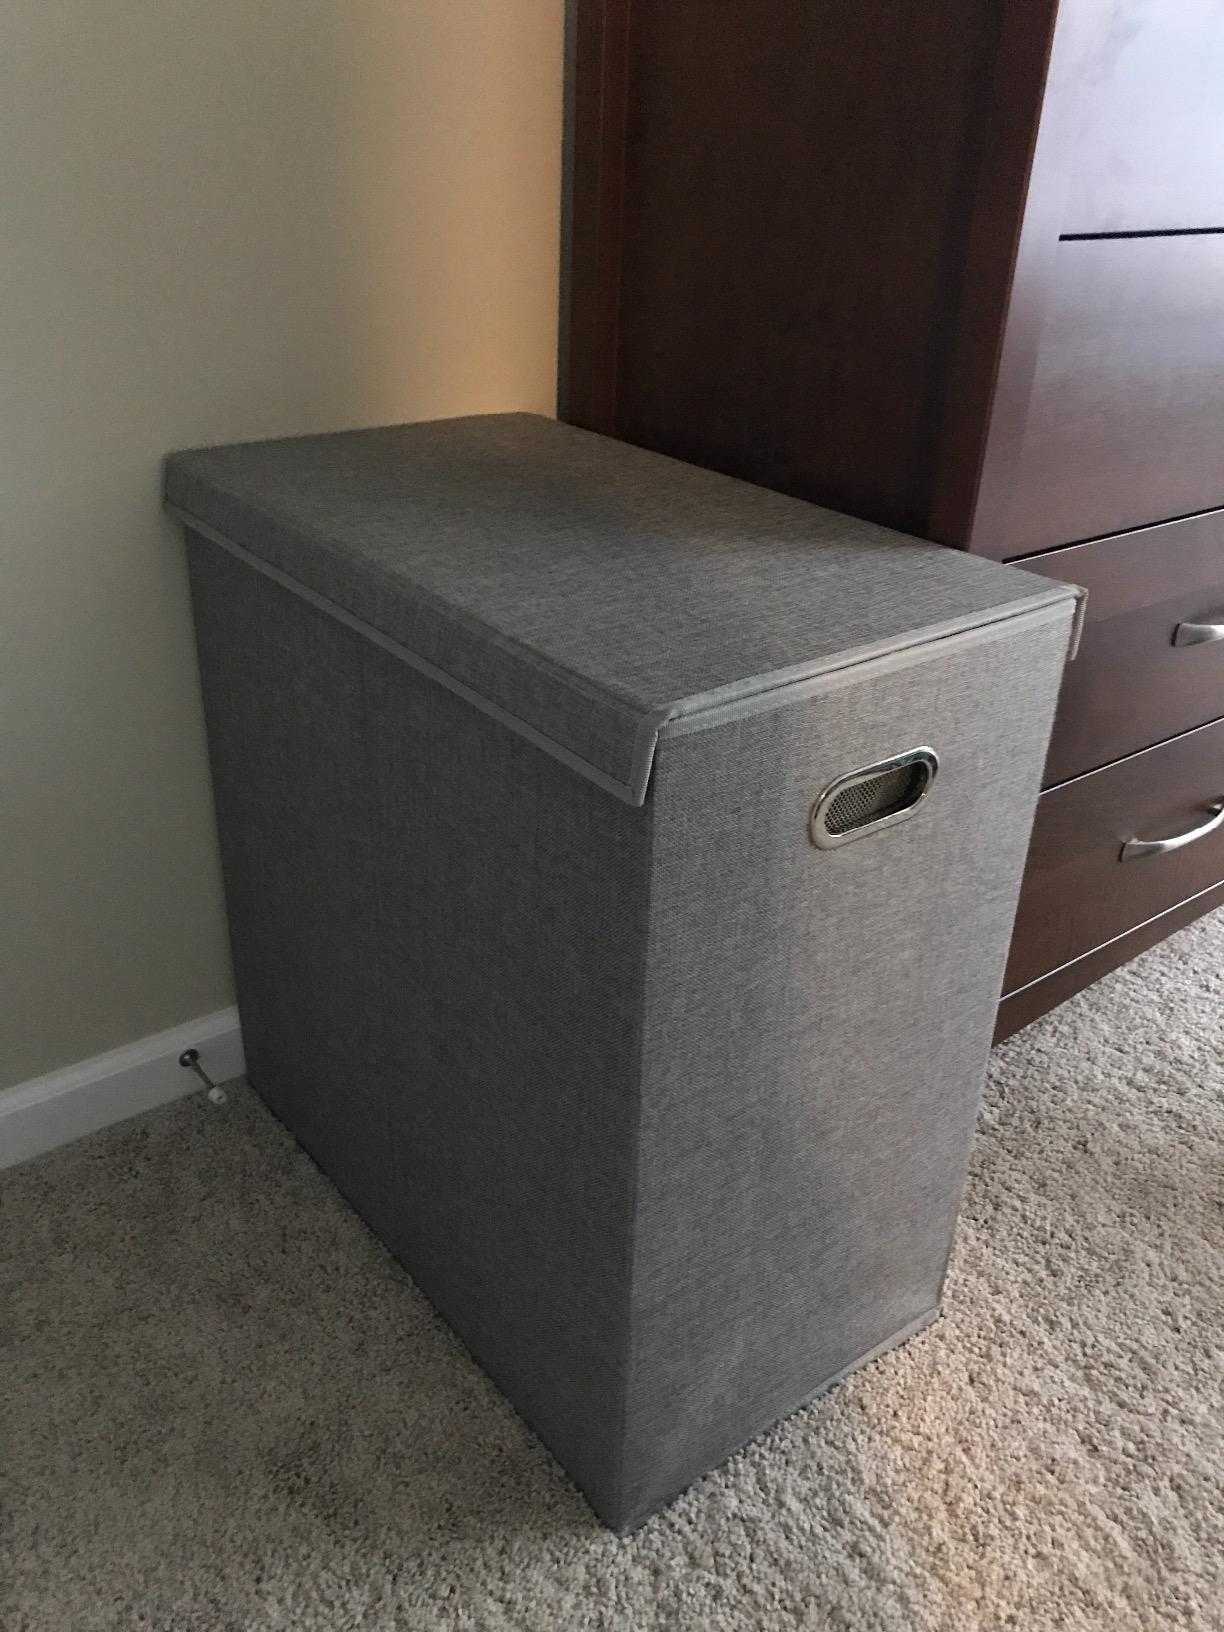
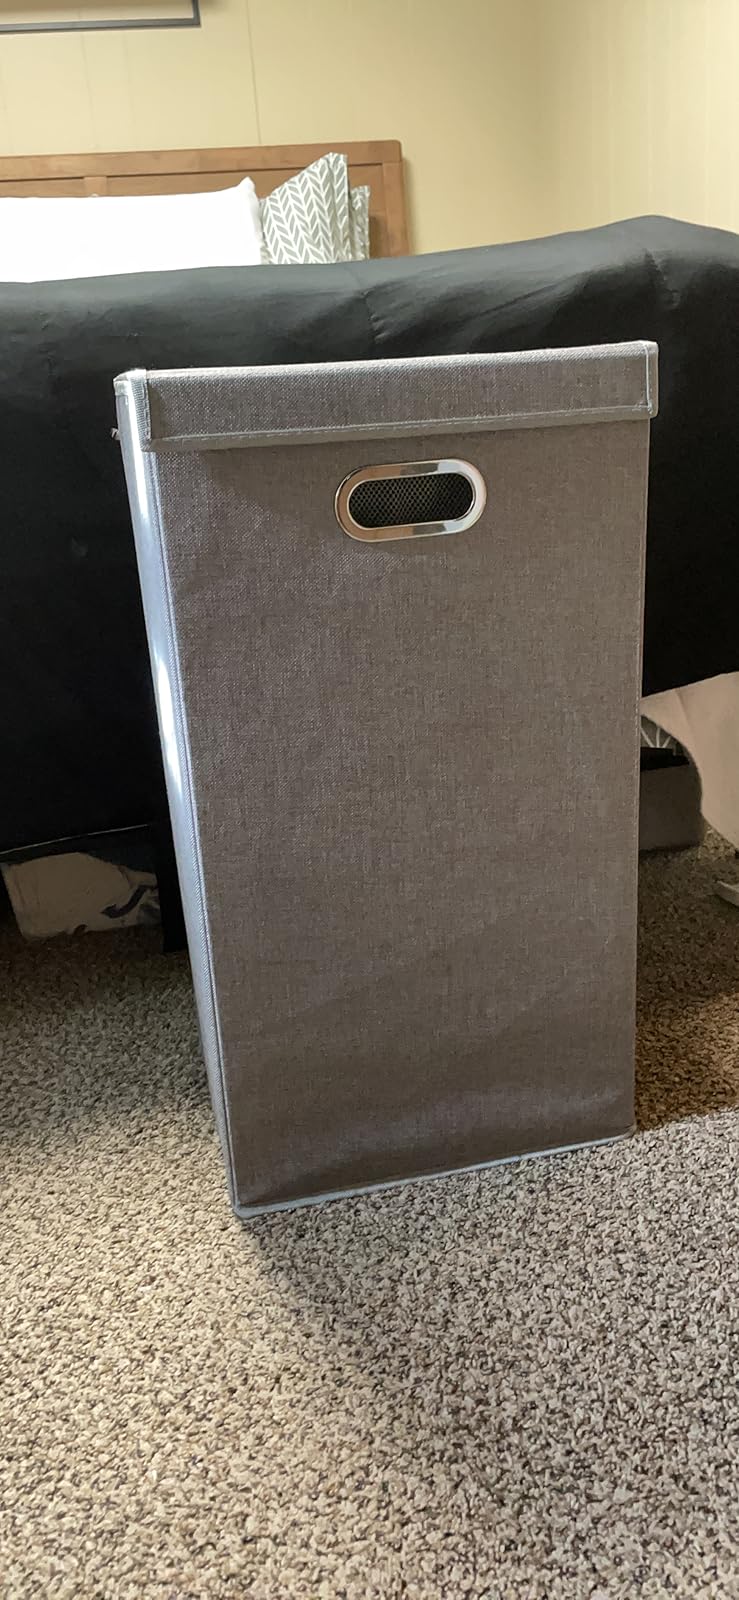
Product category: items_hamper
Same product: no